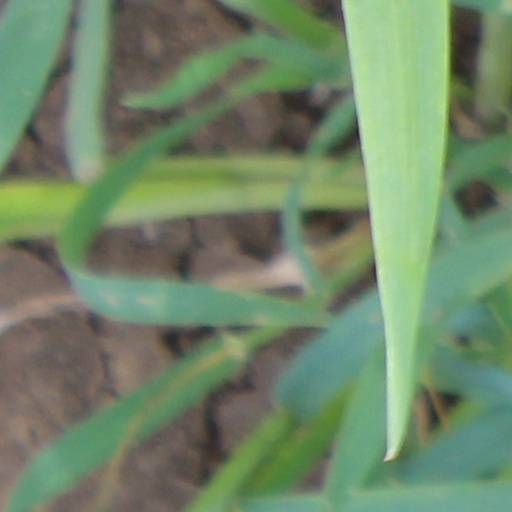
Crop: wheat